Dortmund–Soest railway

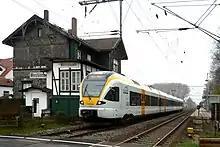
Eurobahn "Hellweg-Bahn" service in Westönnen

Regionalbahn RB 59 "Hellweg-Bahn" services run on the route Dortmund–Soest line, every half hour from Monday to Friday and every hour on Saturdays and Sundays.